Benazir Bhutto

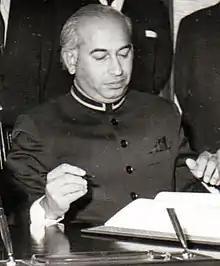
Zulfikar Ali Bhutto, her father, was the Prime Minister of Pakistan and the founding chairman of the Pakistan People's Party.

Benazir's first language was English; as a child she spoke Urdu less frequently although she was fluent, and barely spoke the local Sindhi language. Her mother taught her some Persian as a child. Benazir initially attended the Lady Jennings Nursery School in Karachi. She was then sent to the Convent of Jesus and Mary in Karachi and from there to the Jesus and Mary Convent, a boarding school in Murree. Murree is near the border with India, and during the Indo-Pakistani War of 1965 Bhutto and the other pupils underwent air-raid practices. Taking her exams in December 1968, Bhutto passed her O-levels with high grades.